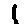
Label: 1